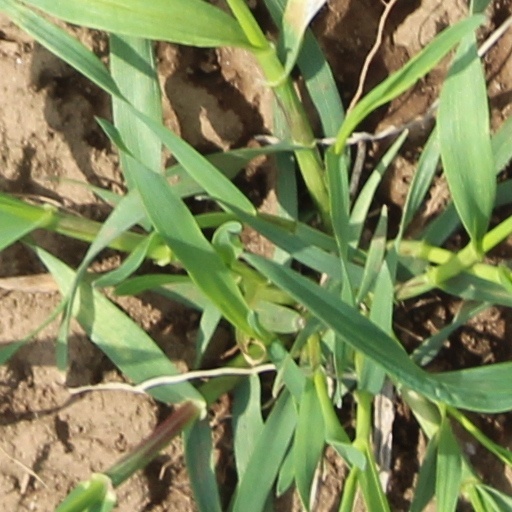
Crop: wheat